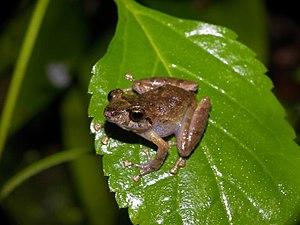
Pristimantis palmeri est une espèce d'amphibiens de la famille des Craugastoridae.